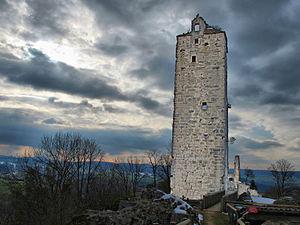
Inscrit aux monuments historiques sous le numéro PA00101623
La liste des sites classés du Doubs présente les sites naturels classés du département du Doubs. Ils sont gérés par la DREAL de Franche-Comté. Au 31 décembre 2018, le département compte 46 sites classés ; 51 communes sont concernées.
Cet article recense les monuments historiques du Doubs, à l'exclusion de ceux de Besançon et Montbéliard qui font l'objet de deux articles séparés.
Le château de Scey est un château protégé des monuments historiques, situé sur les communes de Chassagne-Saint-Denis et de Cléron dans le département français du Doubs.